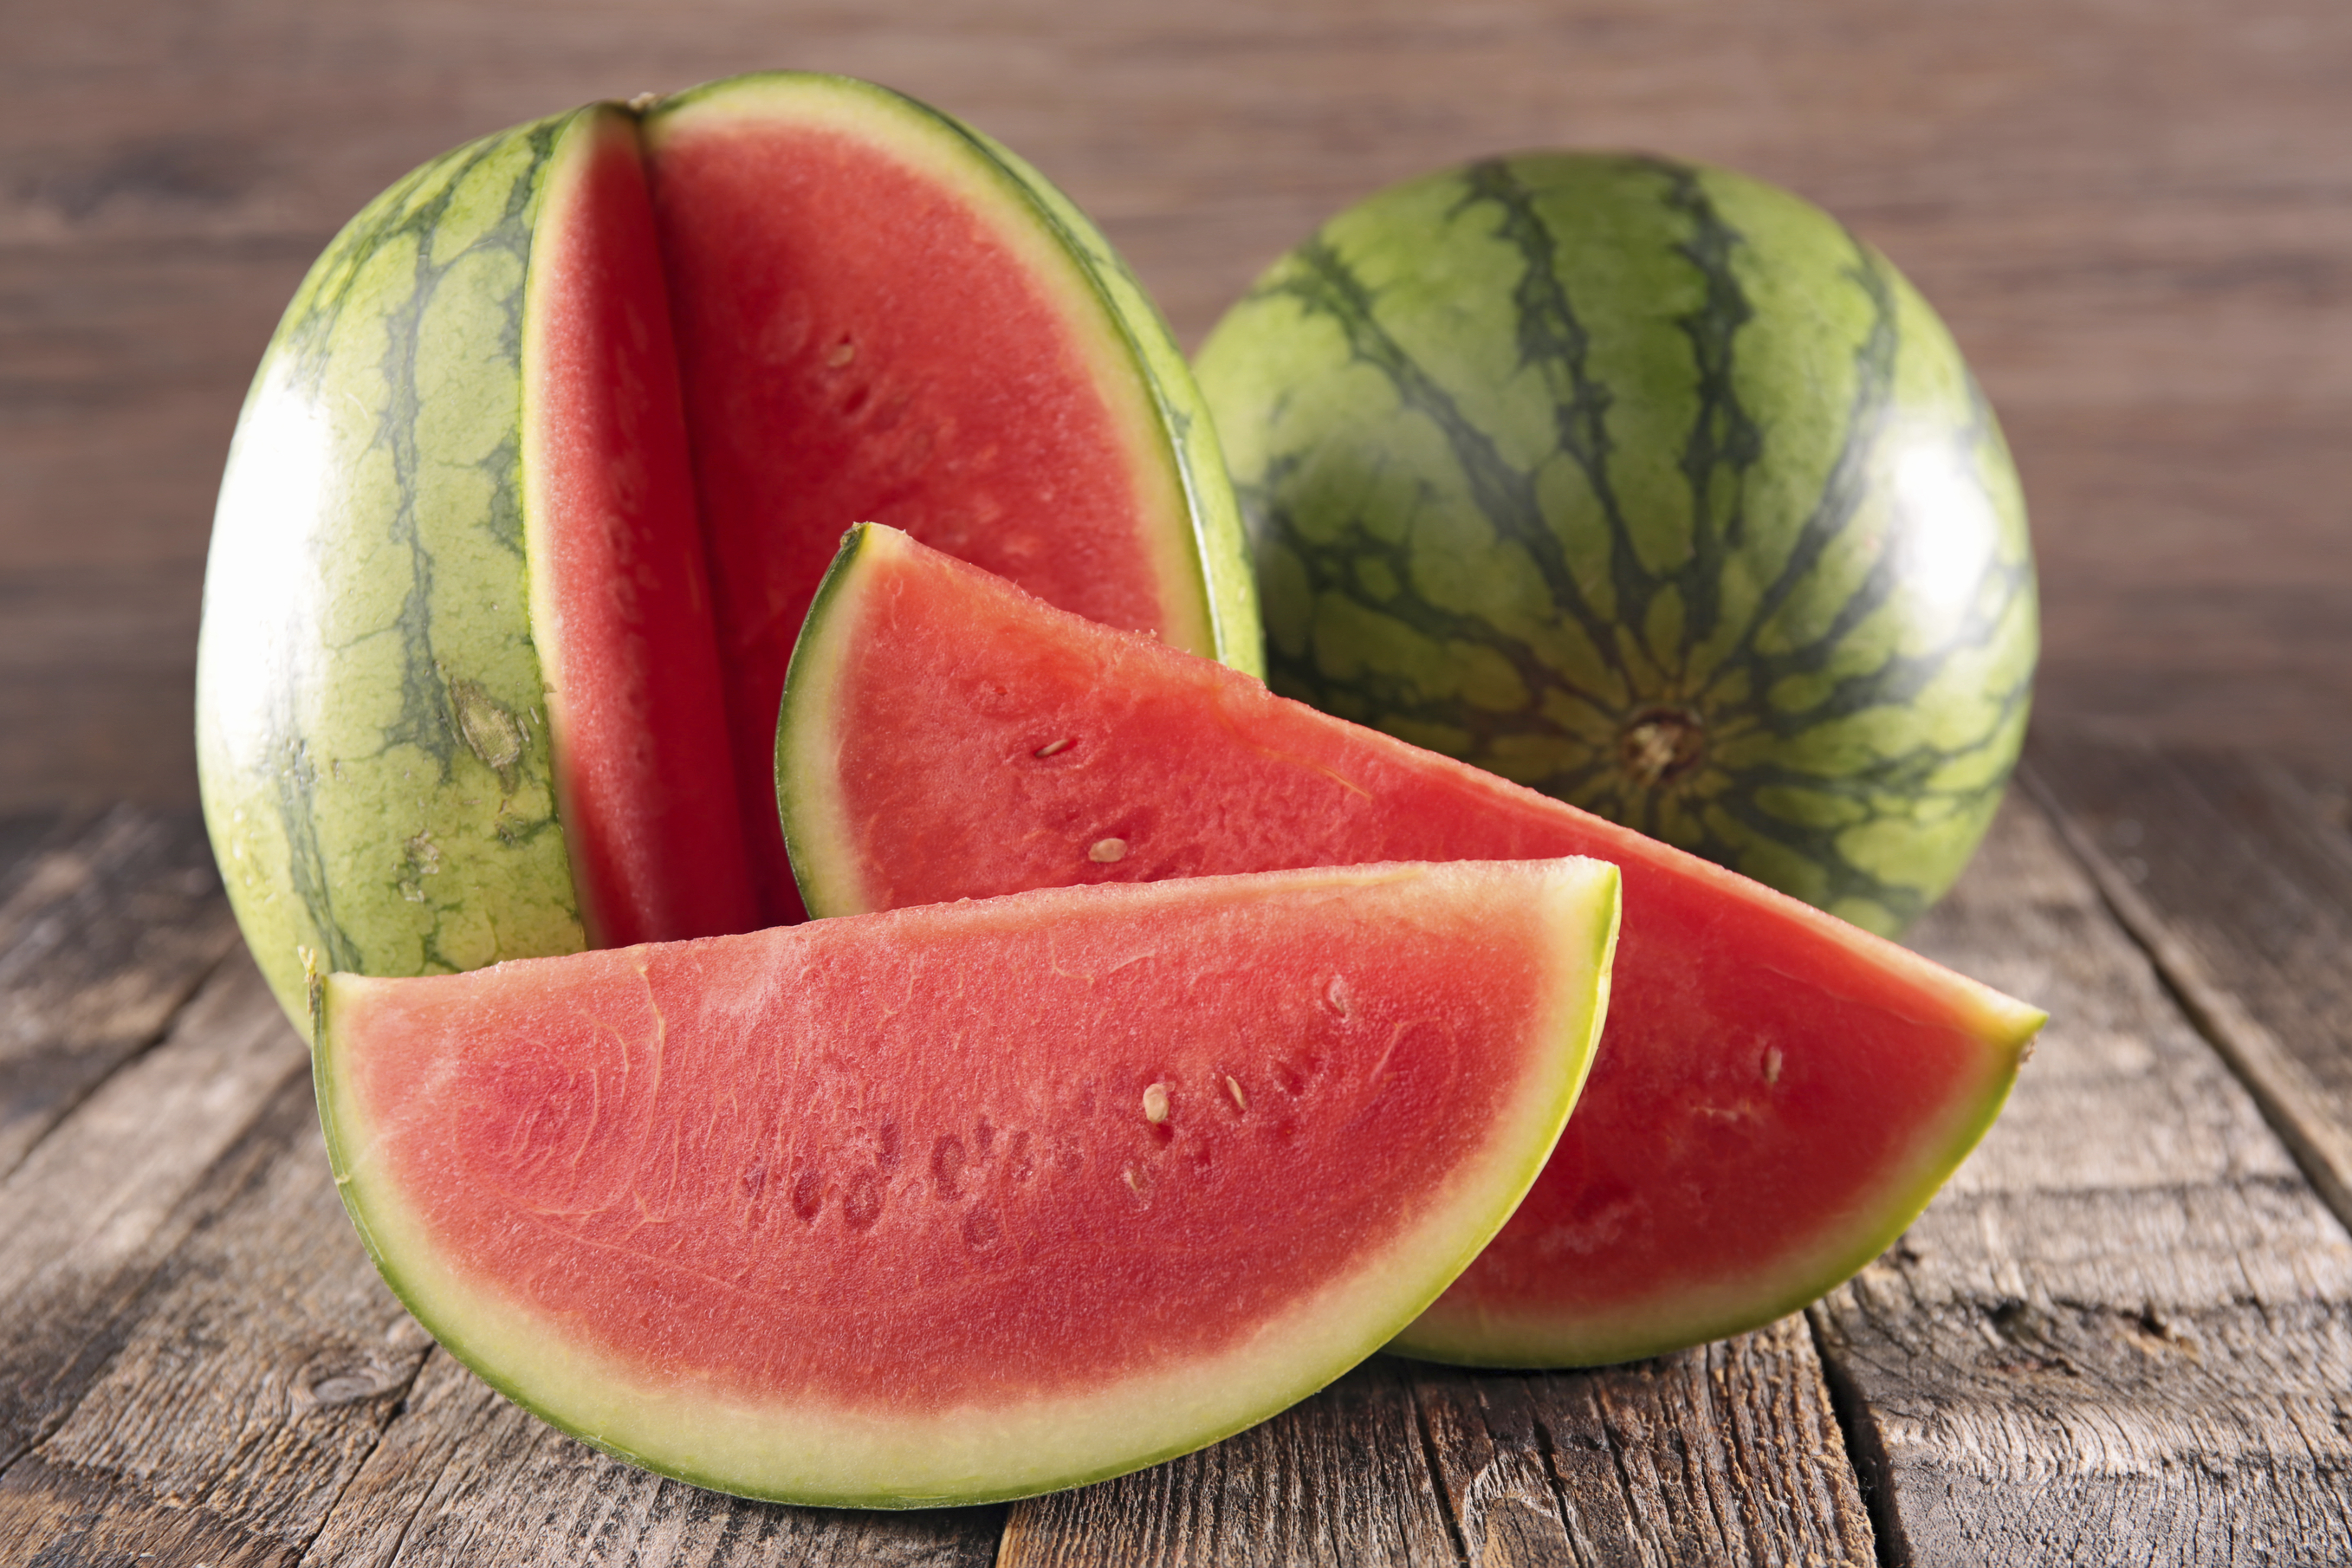
Label: Watermelon